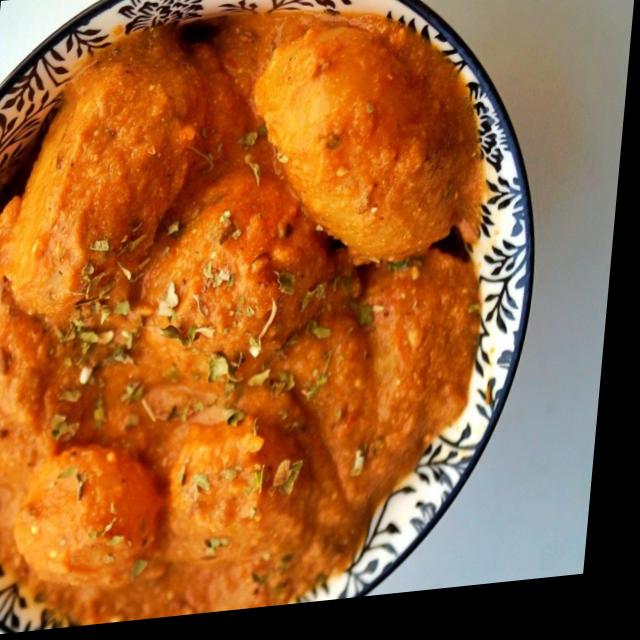
Dish: dum_aloo